Ormylia Center

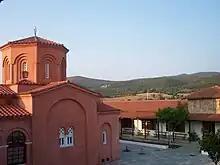
The Ormylia Foundation

The Ormylia Center/Foundation is located in Chalkidike, Northern Greece and its Panagia Philanthropini Center aims to make a profound difference in the lives of many underprivileged women and children living in remote communities in the area. The foundation aims to contribute towards the well being of mankind through charitable actions. The two centers of the foundation are the Panagia Philanthropini and the Art Diagnosis Center.